Birmingham, Alabama

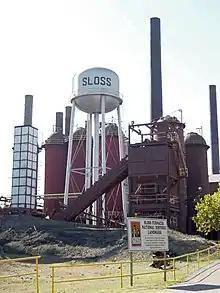
The Sloss Furnaces

Birmingham's nightlife is primarily clustered around Five Points South and Lakeview. In addition, a $55-million "Uptown" entertainment district has recently opened adjacent to the BJCC featuring a number of restaurants and a Westin hotel.